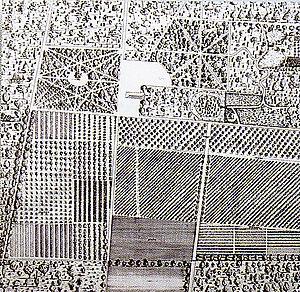
Croquis
Toussaint-Yves Catros est un jardinier, pépiniériste et botaniste français, né le 20 mai 1757 à Saint-Brieuc et mort le 10 novembre 1836 à Bordeaux. Il s’illustre dans l’acclimatation d’arbres exotiques en Aquitaine et participe, aux côtés de Nicolas Brémontier, à la conception du dispositif végétal de fixation des dunes de la façade atlantique.